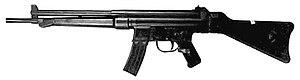
Le CEAM, ou AME 49 a été conçu par l'ingénieur allemand Ludwig Vorgrimler et était un prototype de fusil d'assaut chambré en .30 Carbine basé sur le Sturmgewehr 45. Il fut également chambré en différents calibres mais le projet fut annulé, la France se concentrant sur les calibres 7,5 mm et 7,62 mm.